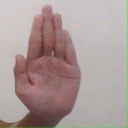
अक्षर: ध